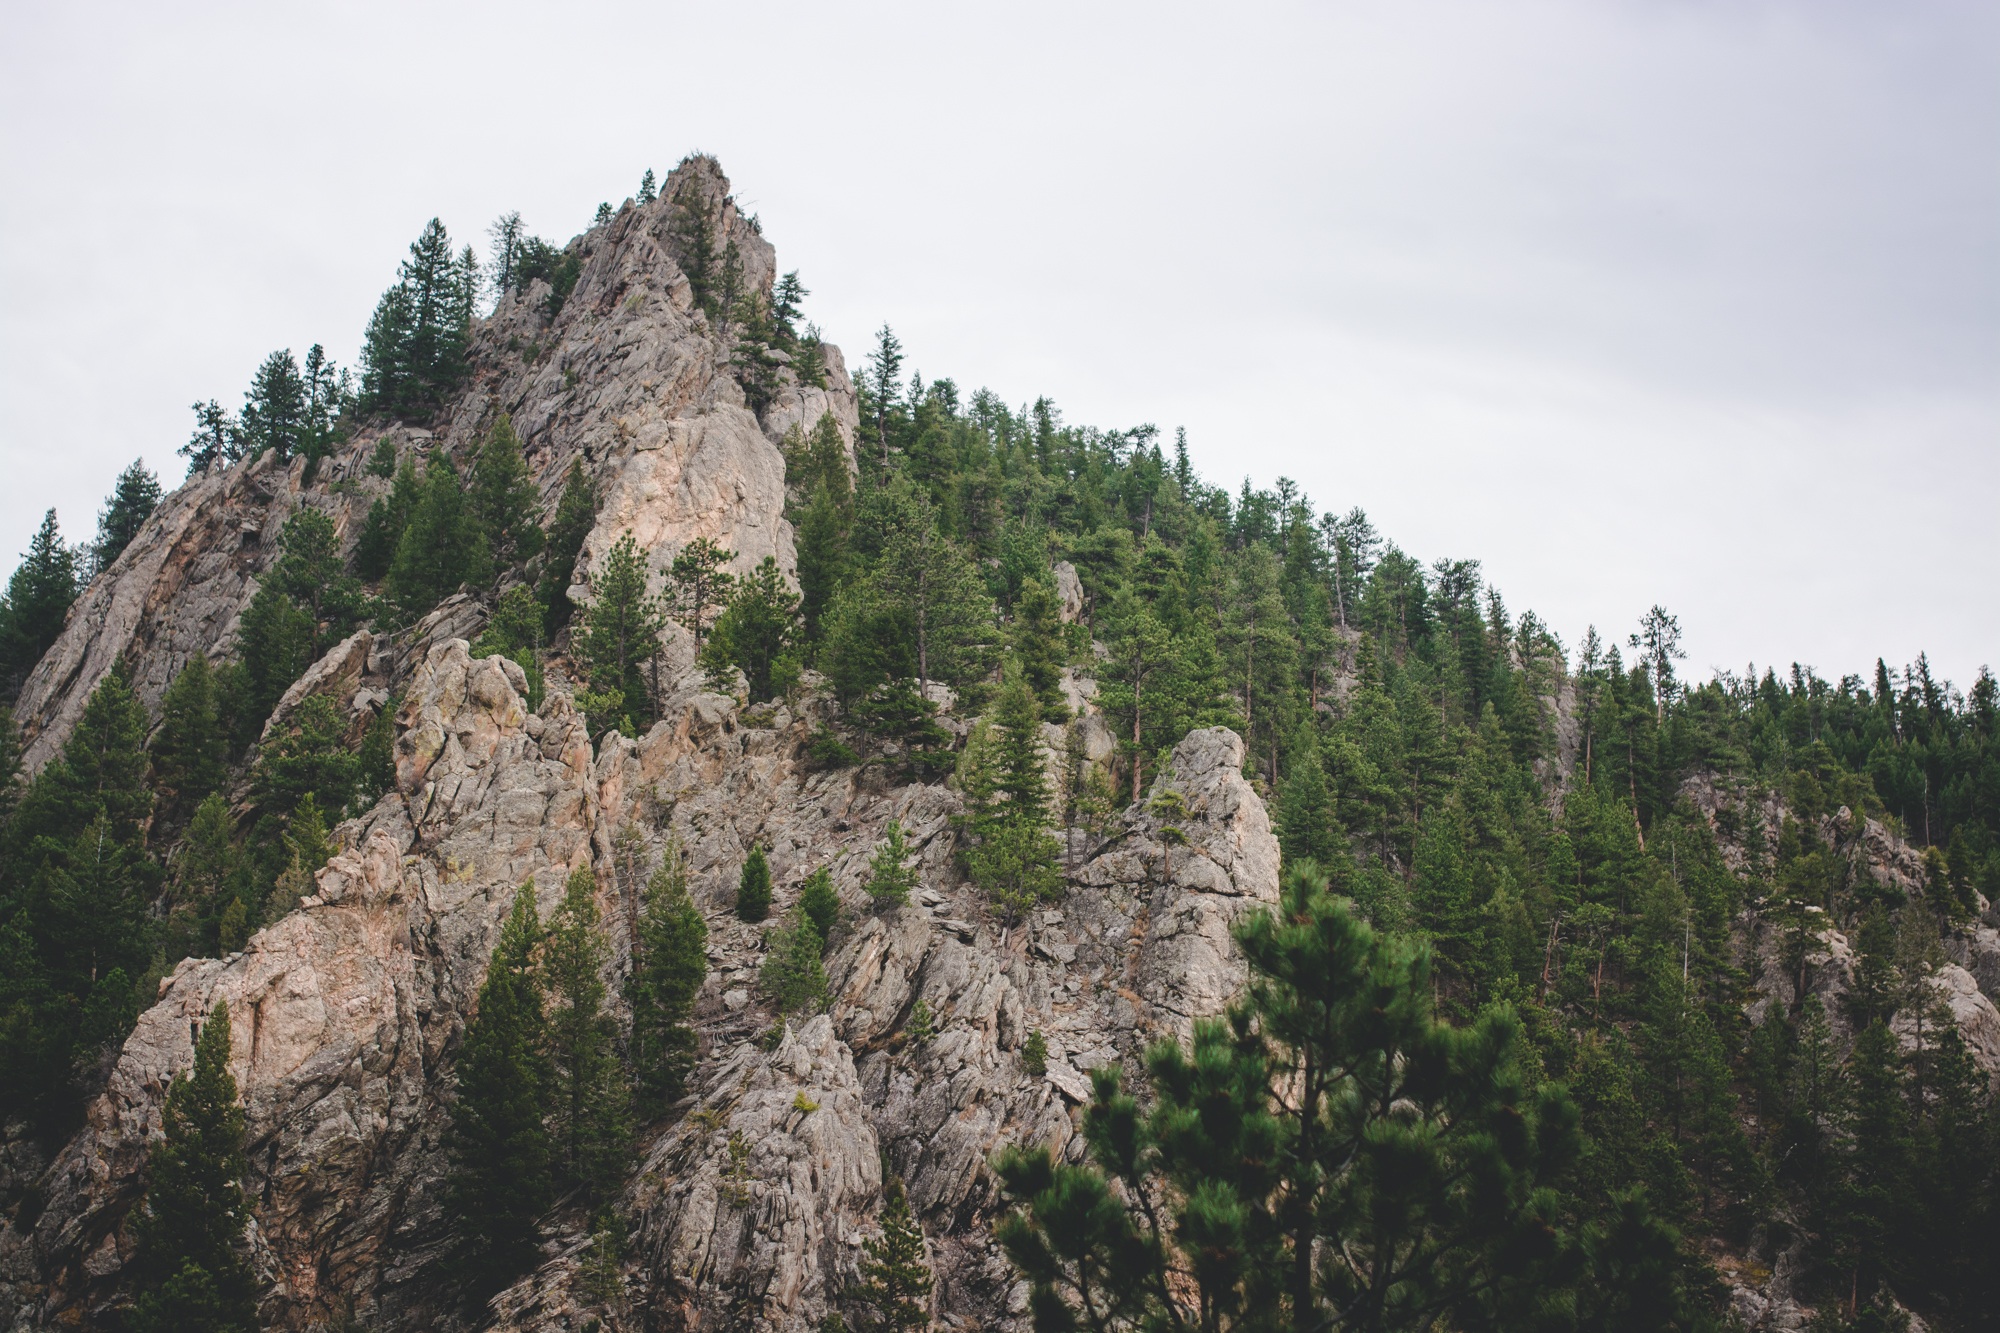
tree, rock, wilderness, mountain, adventure, mountain range, cliff, scenic, park, rocky, terrain, ridge, summit, geology, plateau, ecosystem, landform, mountainous landforms